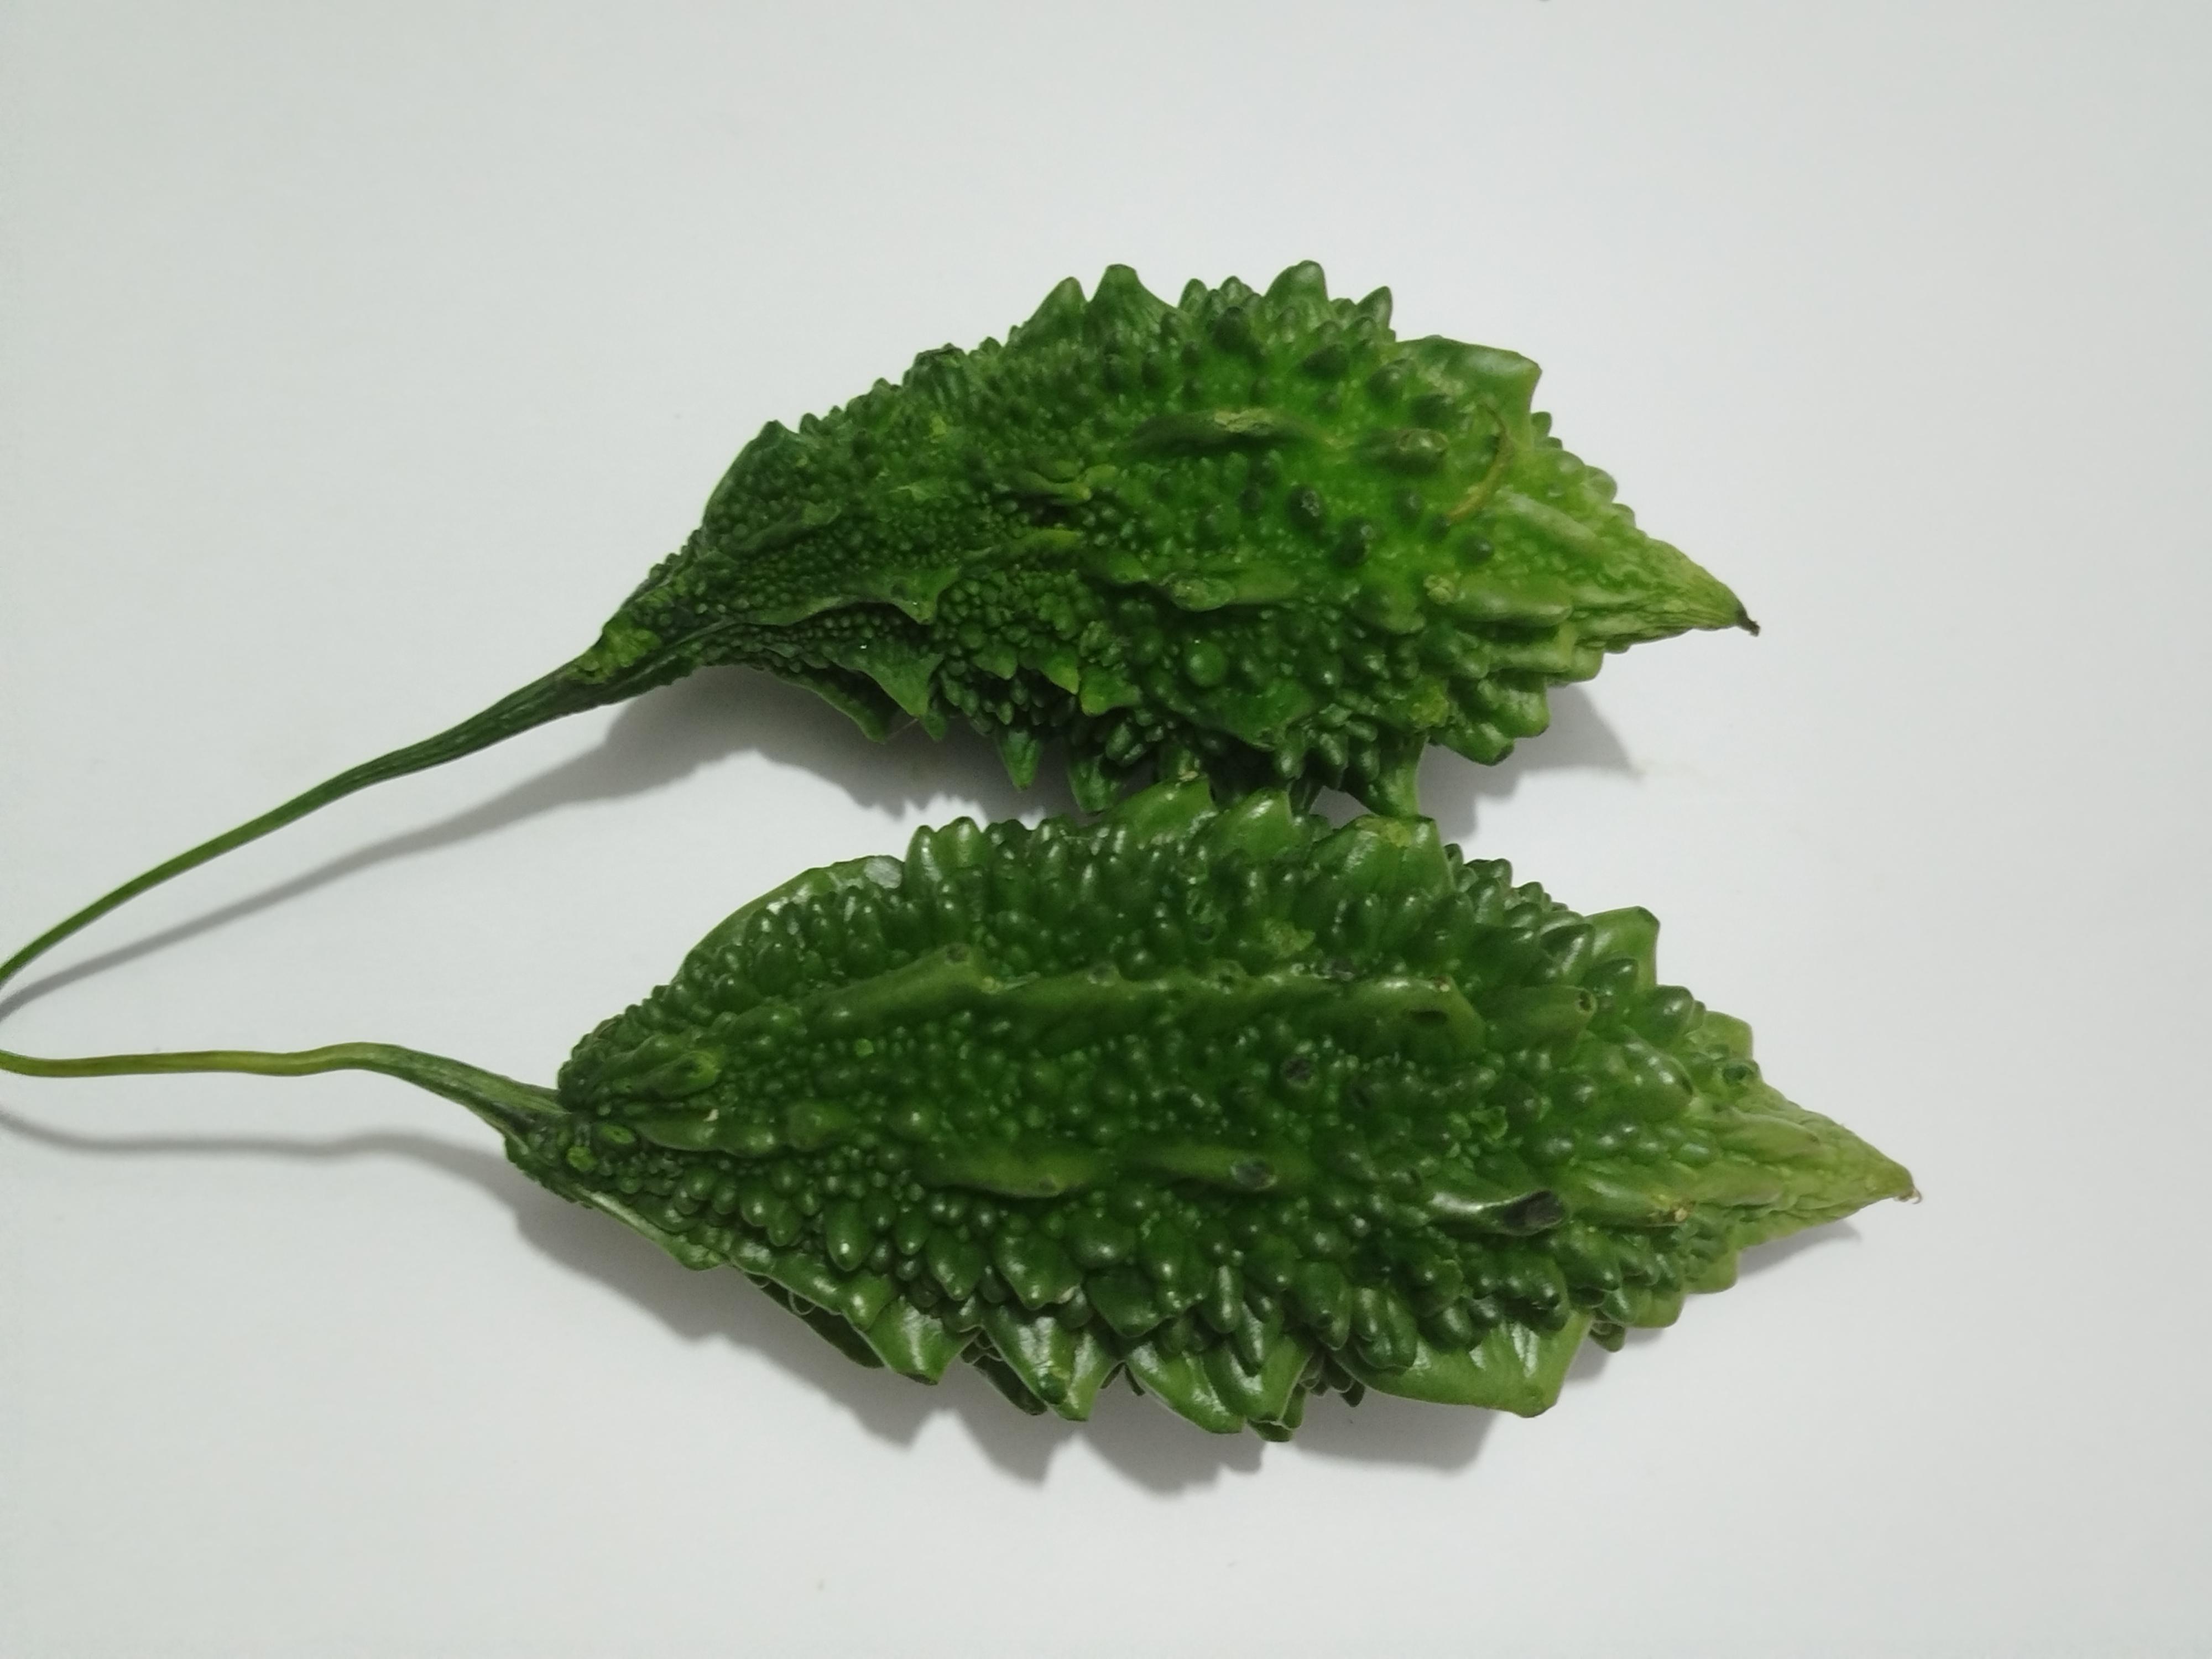
Label: Bitter melon